Charles Knowles (British Army officer)

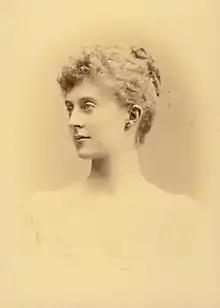
Constance Mary Elliott, about 1888

Knowles married in 1892 Constance Mary Elmslie. She was awarded an OBE and became a Dame of Grace, and in 1927 a Dame of Justice, of the Order of Saint John. Constance was a widow, having previously been married to the Rev. George Luther Elliott; their daughter Esme had married Francis Jearrad Bowker, who was ADC to Knowles in Malta.